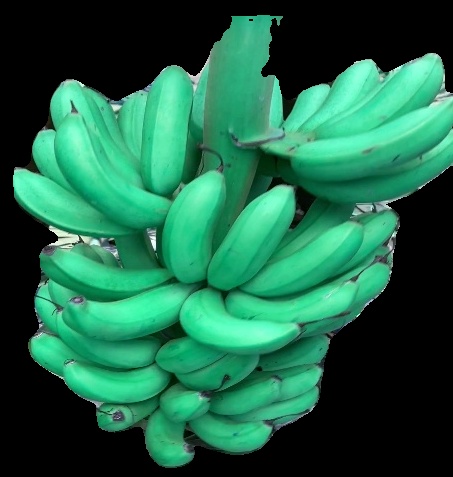
Variety: rasbale
Grade: grade1